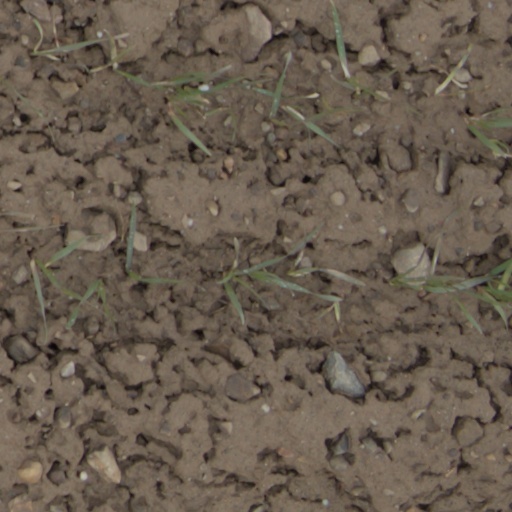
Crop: wheat